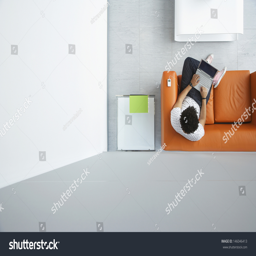
full length top view of a man using laptop on orange sofa in reception room at office